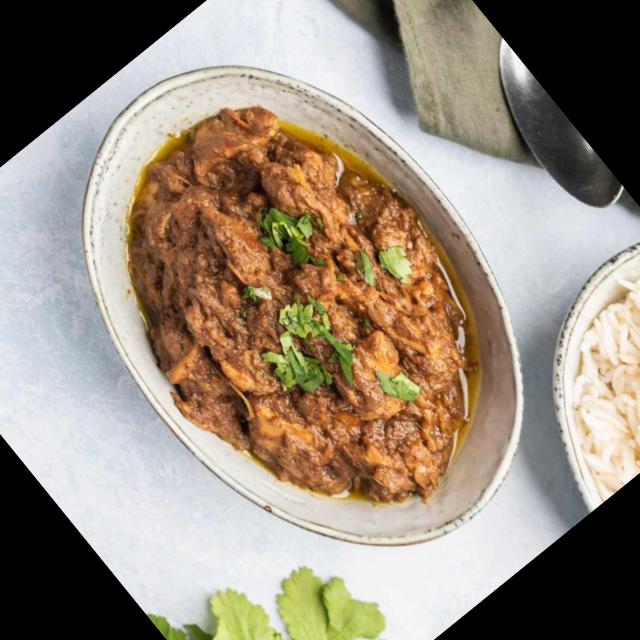
Dish: chicken_curry